Dontrelle Inman

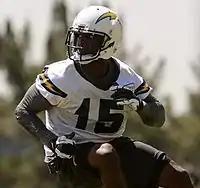
Inman participating at Chargers' training camp in 2014.

On January 6, 2014, Inman signed a reserves/futures contract with the San Diego Chargers. In his first preseason game as a Charger, Inman had three receptions for 107 yards against the Dallas Cowboys, including a 70-yard touchdown in the third quarter. Inman secured his spot on the 53-man roster with another impressive performance in his last preseason game, leading receivers with three receptions for 54 yards. On December 20, he caught his first NFL pass in a game against the 49ers. His 17-yard gain helped set up Malcom Floyd’s score-tying touchdown and the Chargers’ eventual win in overtime. Inman had seven catches for 79 yards in the victory. In the final game of the 2014 NFL season, Inman caught 5 receptions for 79 yards. He would finish the season with 12 catches for 158 yards (13.2 yards per catch) in two games.